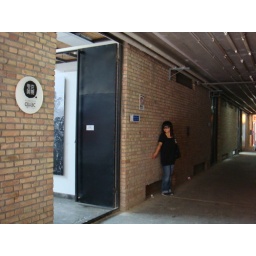
Just just just standing against the door